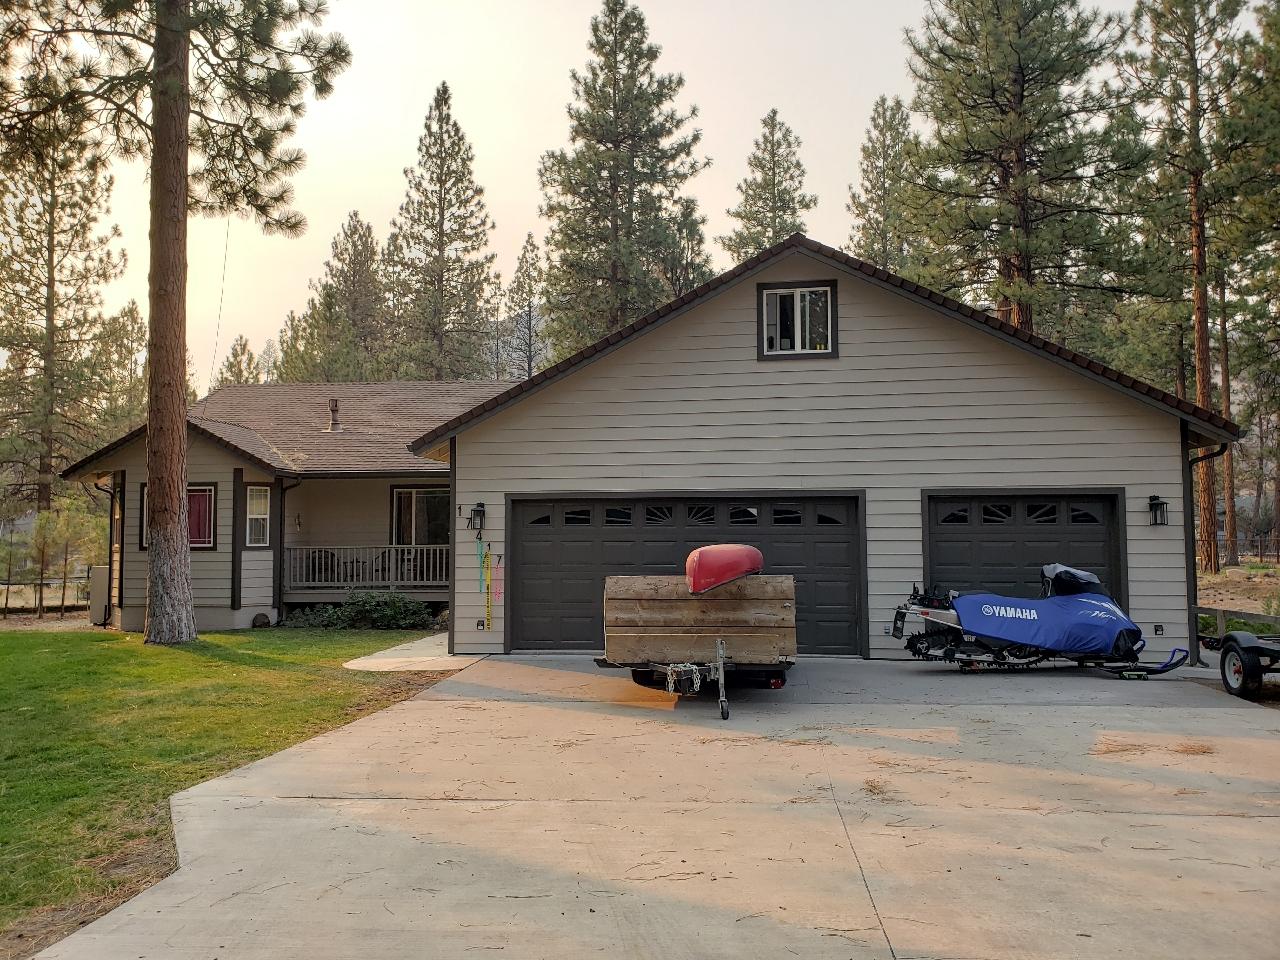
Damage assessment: no_damage